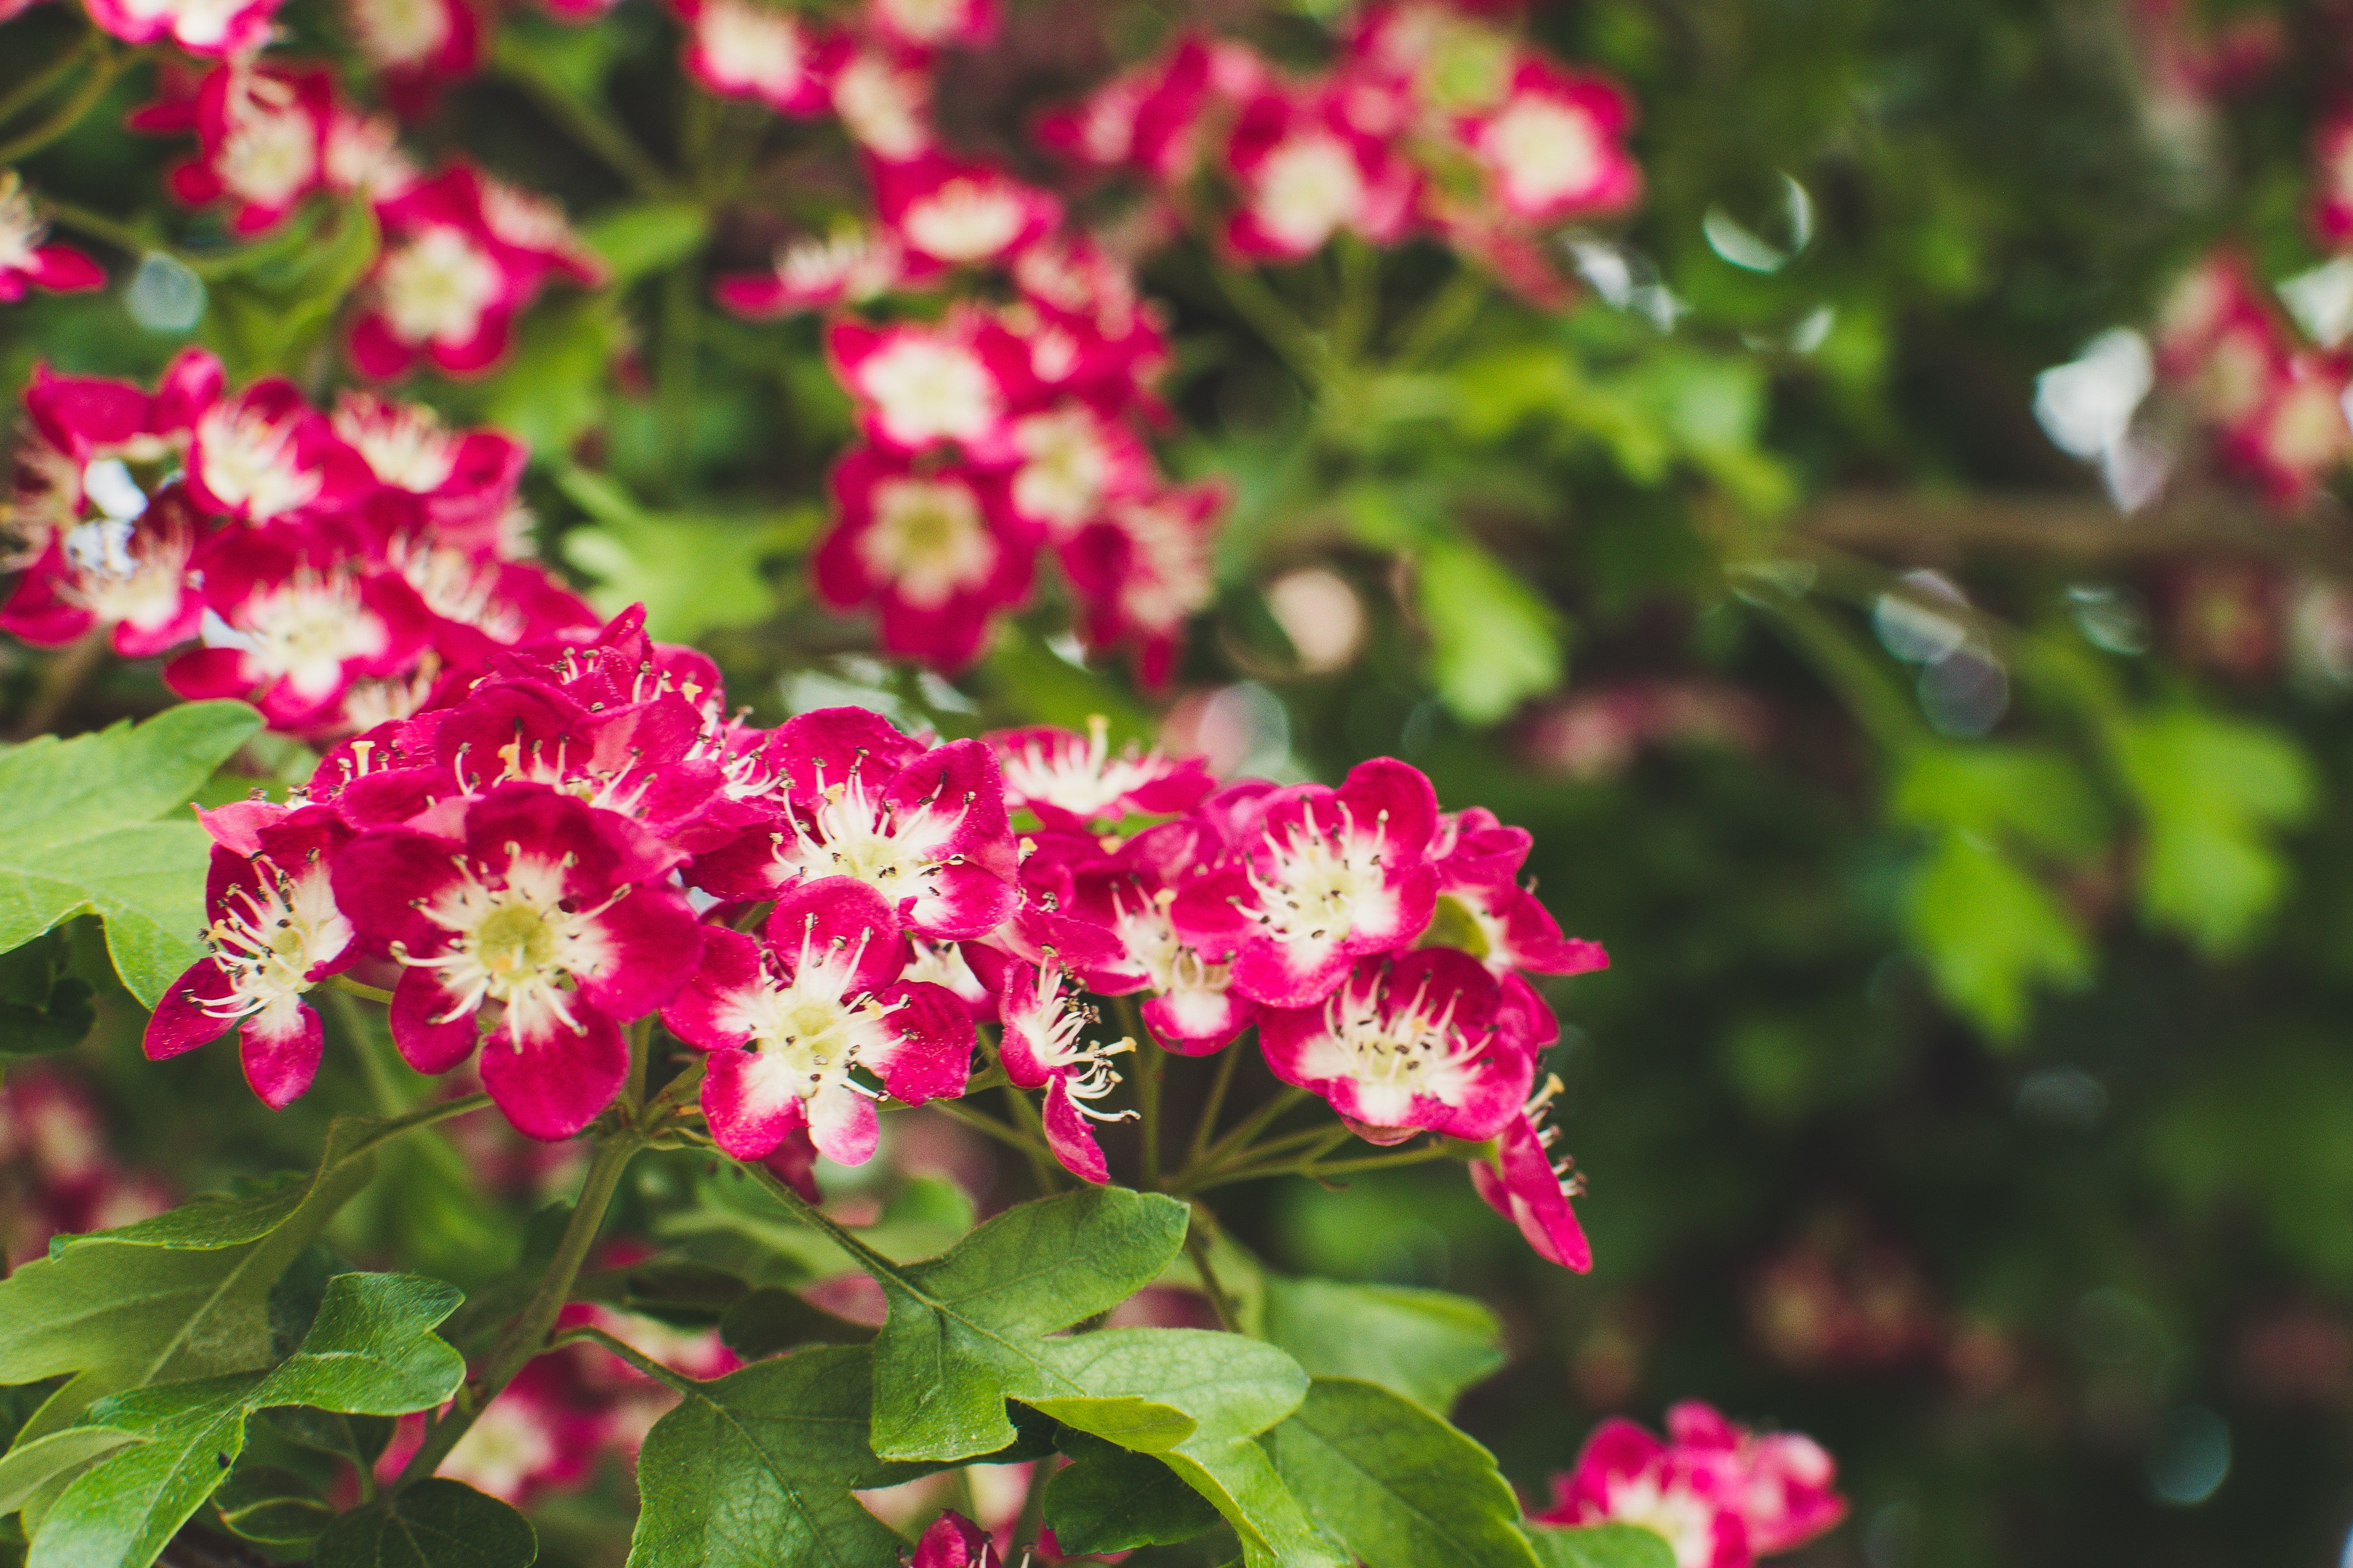
flower, flowering plant, plant, petal, pink, dianthus, annual plant, pink family, magenta, cornales, perennial plant